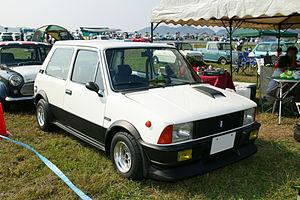
L'Innocenti Mini Bertone est une petite voiture produite de 1974 à 1993 par le constructeur italien Innocenti sur un design du carrossier Bertone.
La marque italienne Innocenti était, à l'origine, une société travaillant dans la métallurgie, avant de devenir constructeur des scooters Lambretta.